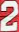
Number: 2